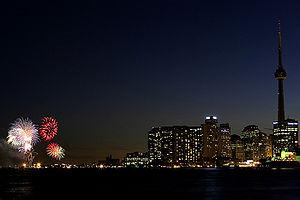
Les fêtes et jours fériés au Canada sont déterminés au niveau national, provincial et territorial.